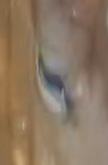
Face region: eyes (orbital_tightening_and_eye_area)
Pain indicator: obviously_present